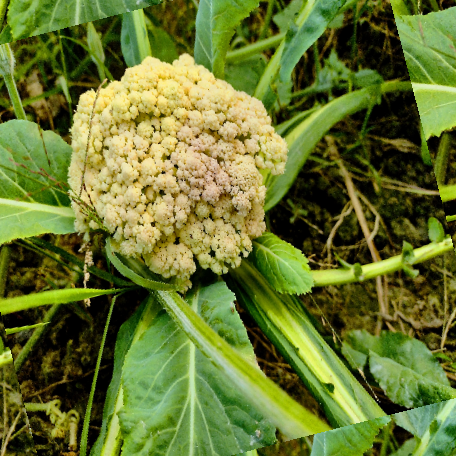
Label: Bacterial spot rot